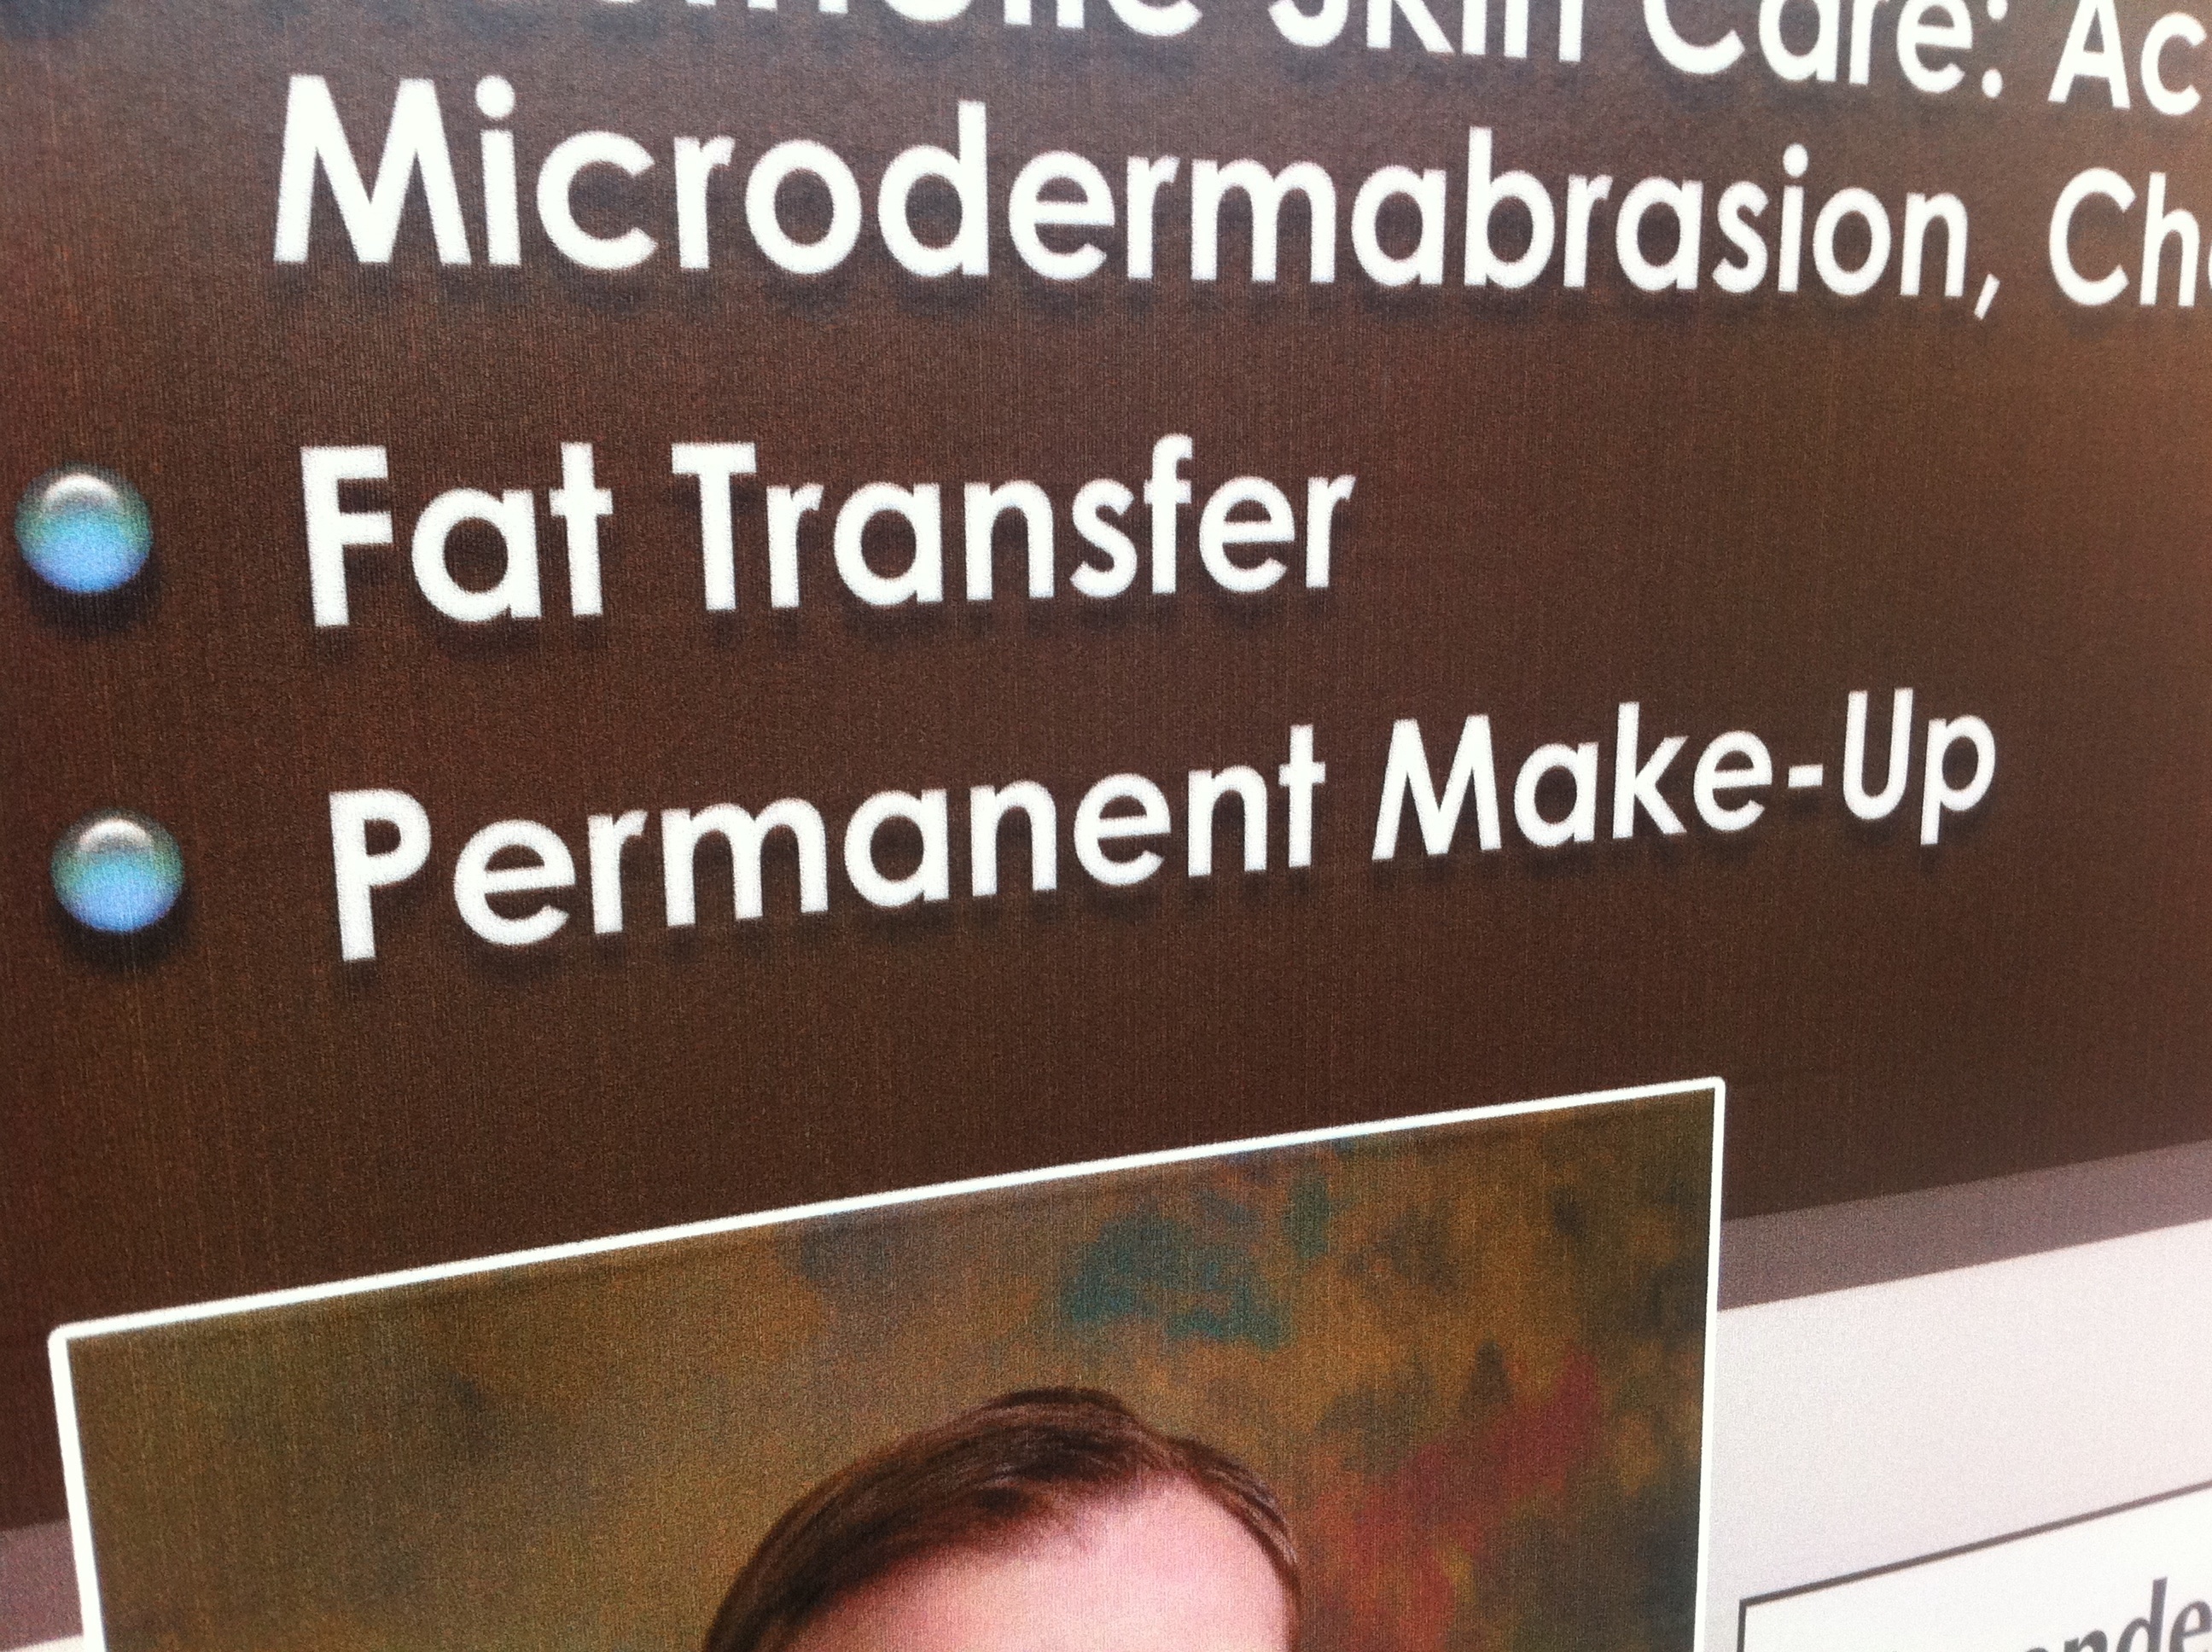
writing, brand, font, text, learning, odyssey, presentation